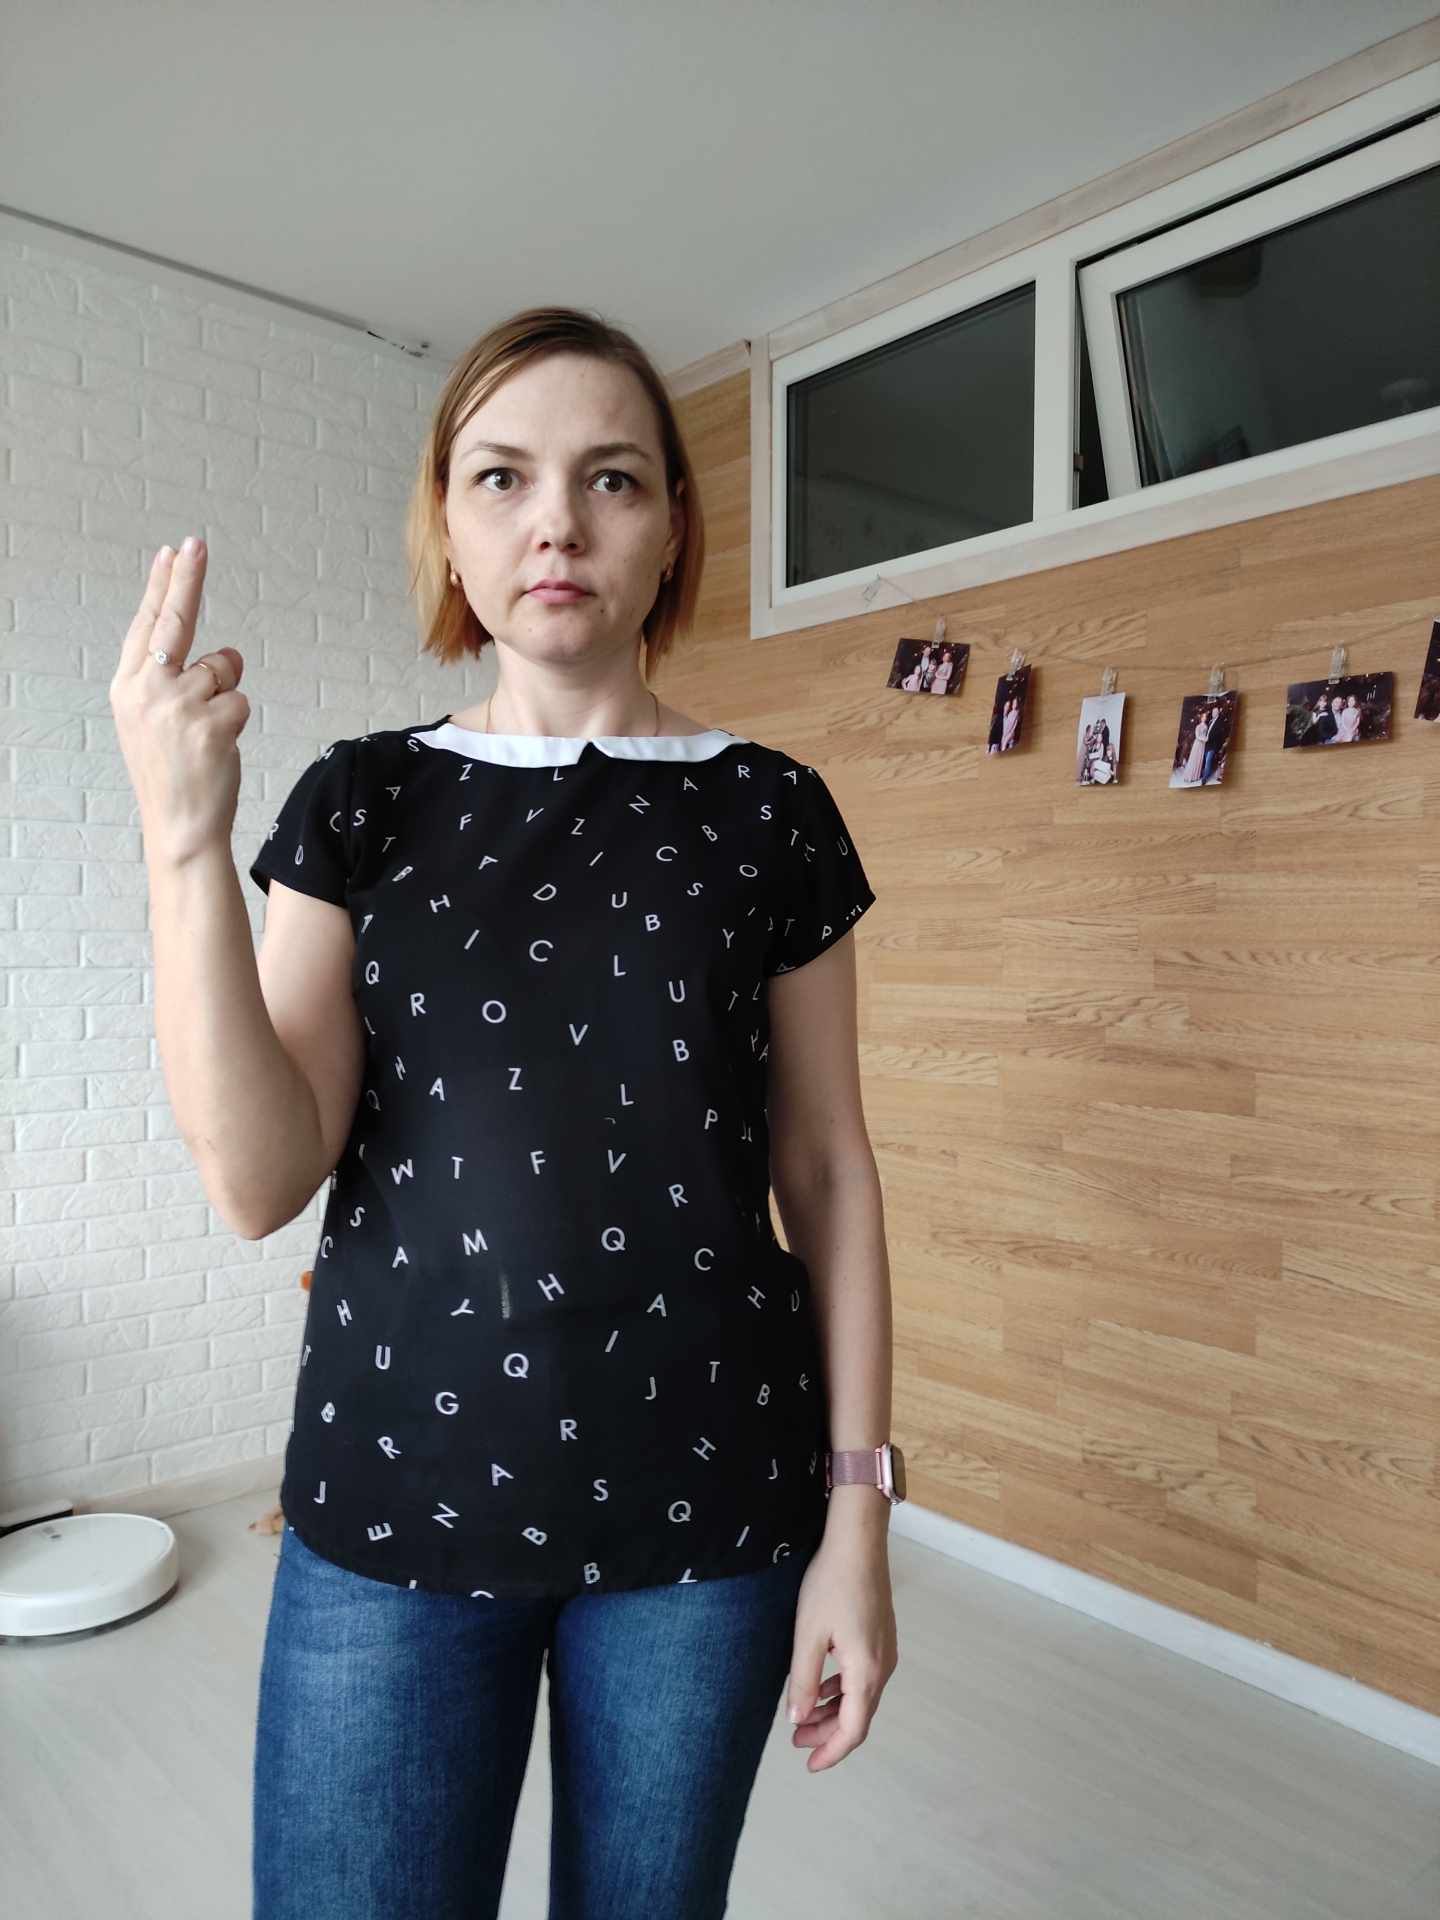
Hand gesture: two_up_inverted